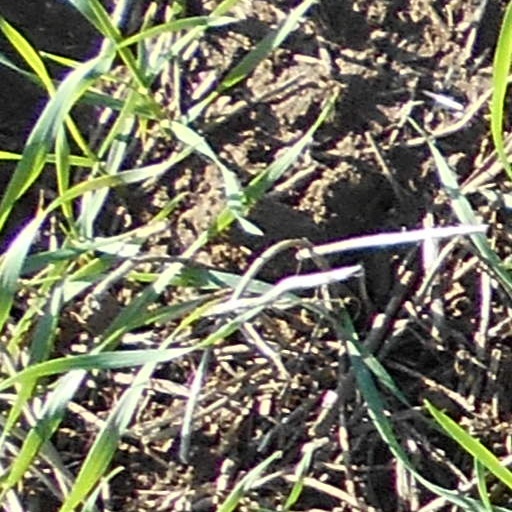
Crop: wheat